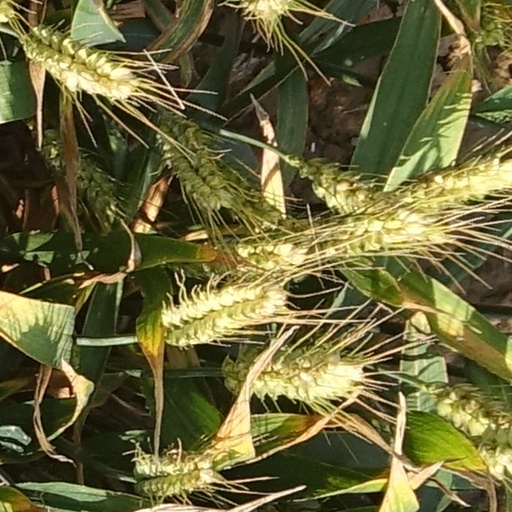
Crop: wheat